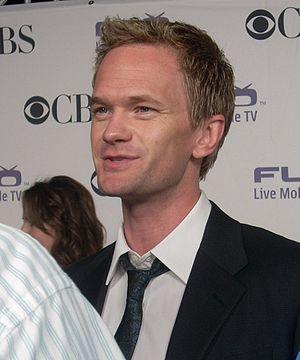
Cet article présente les treize épisodes de la quatrième saison de la série télévisée d’anthologie horrifique American Horror Story, diffusée sur la chaîne de télévision FX aux États-Unis. Elle a été lancée le 8 octobre 2014.